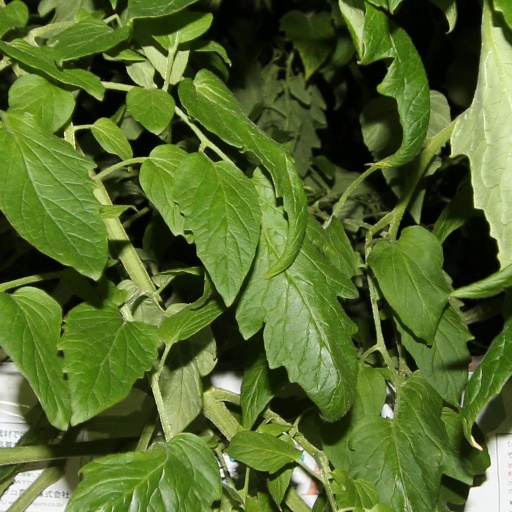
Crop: tomato